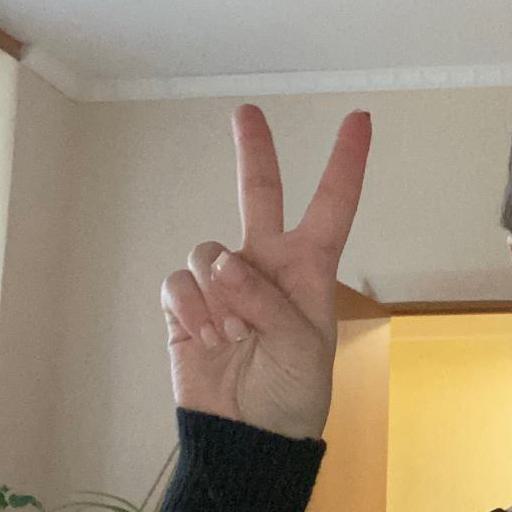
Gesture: peace